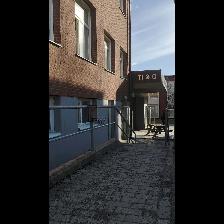
Label: NonHuman